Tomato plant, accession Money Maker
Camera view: vertical (180 deg); turntable rotation: 210 degrees
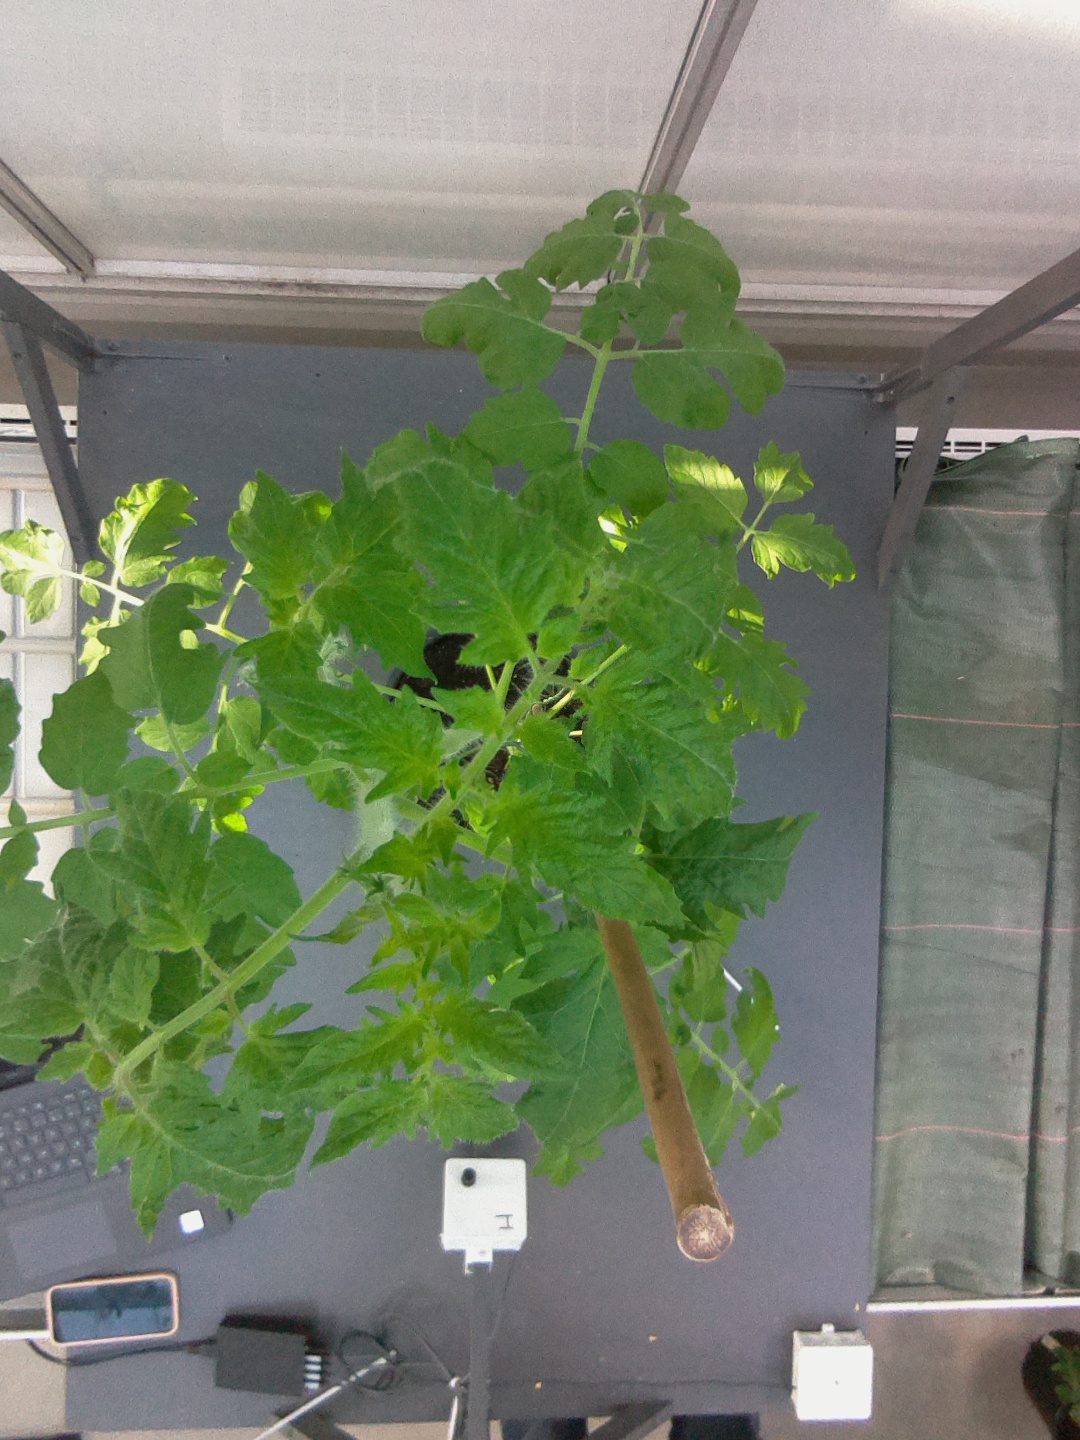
BBCH growth stage 53: 3 inflorescences visible